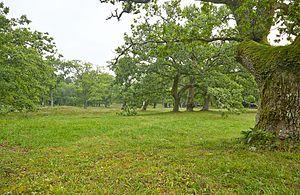
Gotska Sandön, toponyme suédois signifiant littéralement « l'île de sable de Gotland », est une île de la mer Baltique dans le comté de Gotland, en Suède. L'île est très isolée, située à 38 kilomètres au nord de l'île de Fårö, une autre île juste au nord de Gotland. Elle constitue la partie émergée d'un long récif la reliant à Gotland formé par les moraines datant des dernières glaciations. La côte de Gotska Sandön est dominée par des plages et dunes tandis qu'à l'intérieur des terres s'étend une vaste forêt de pins parsemées de quelques dunes fixées formant les rares reliefs de l'île dont son point culminant avec 42 mètres d'altitude. Le climat relativement sec et le sol sablonneux ne contribuent pas au développement de la flore, plutôt pauvre hormis dans les quelques dépressions qui parviennent à conserver l'humidité, et de la faune, à l'exception de nombreux insectes rares, des oiseaux de mer et des phoques sur le littoral qui parviennent à s'affranchir de l'isolement de l'île plus facilement que des espèces strictement terrestres. Gotska Sandön est tout de même appréciée par les visiteurs pour son avifaune et ses mammifères marins.